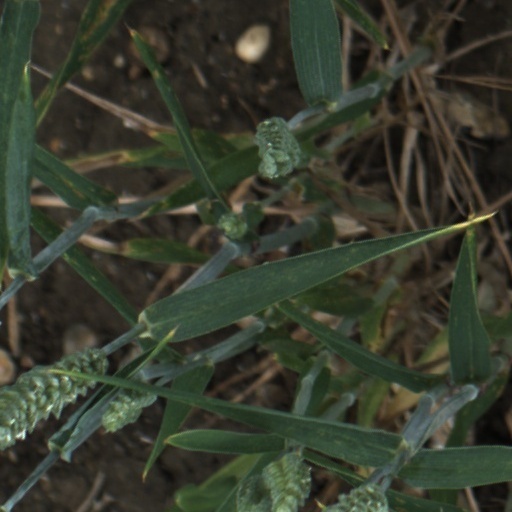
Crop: wheat